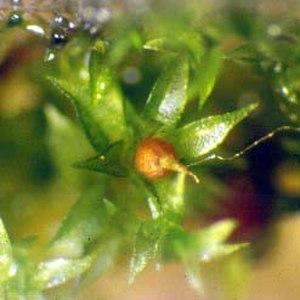
Physcomitrella patens est une espèce de mousse, courante dans l'hémisphère nord.